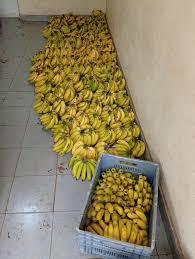
Kiasi kikubwa cha ndizi zilizoiva zikiwa zimewekwa sakafuni kando ya ukuta, pamoja na ndizi nyingine zilizopangwa ndani ya kreti ya plastiki. Zimo ndani ya nyumba ambayo ina [cs] tairi [cs] na ukuta mweupe.